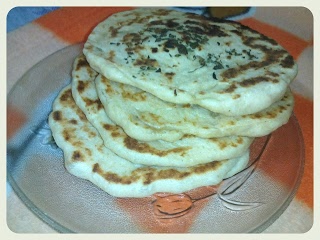
Dish: butter_naan